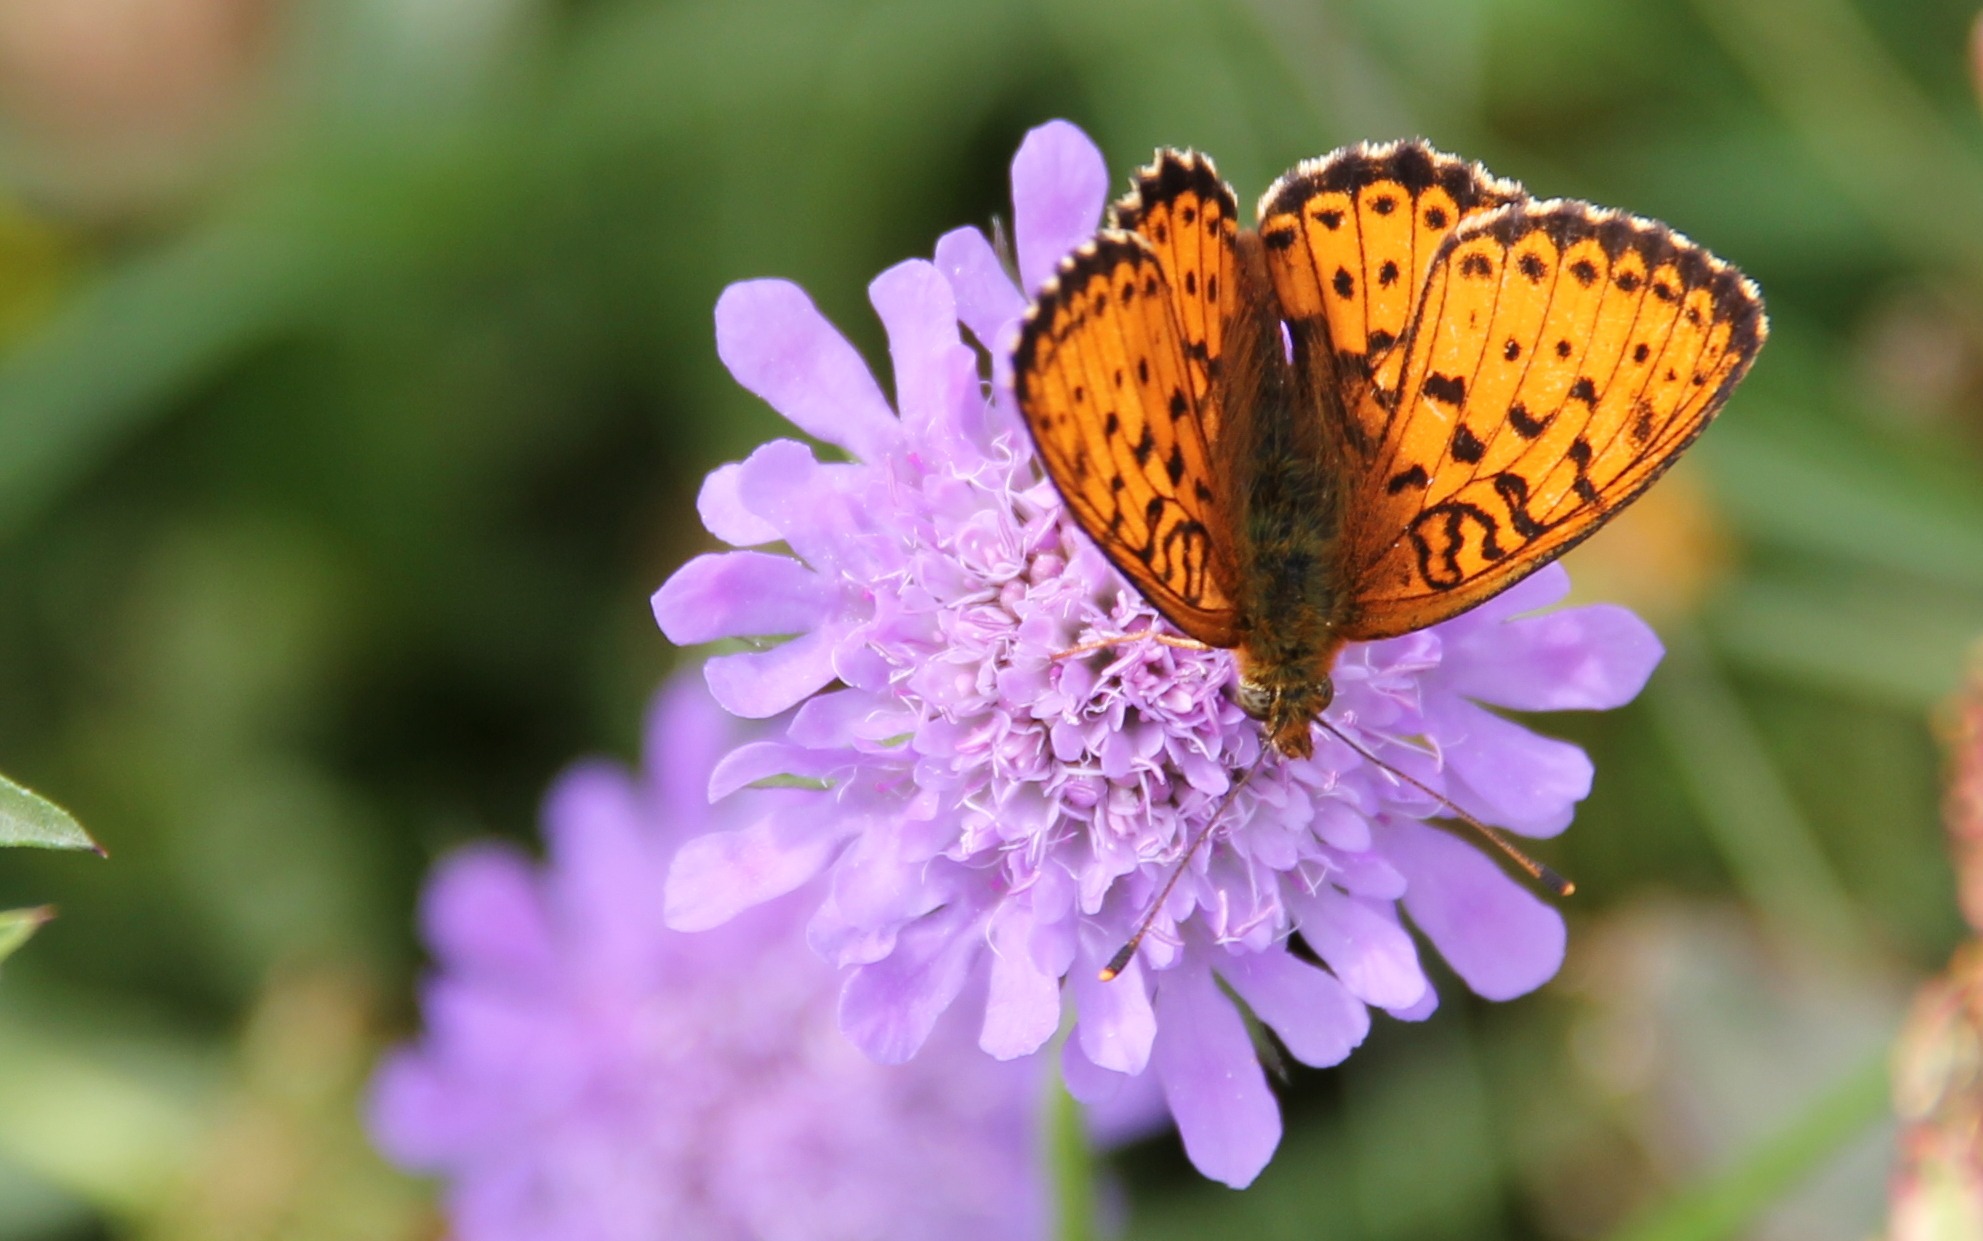
nature, blossom, plant, photography, flower, petal, insect, botany, butterfly, flora, fauna, wild flower, invertebrate, wildflower, close up, nectar, macro photography, pollinator, moths and butterflies, lycaenid, brown spotty mother of pearl butterfly